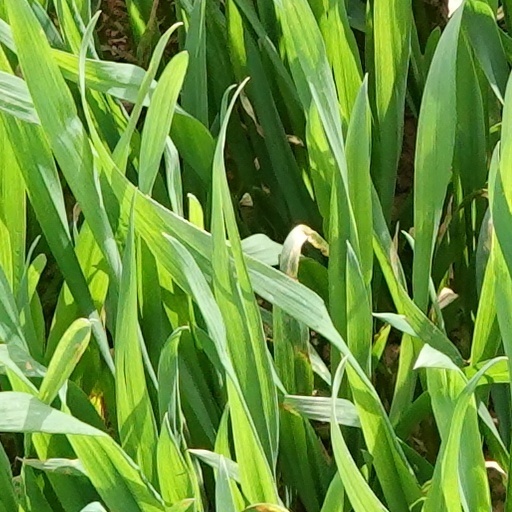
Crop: wheat